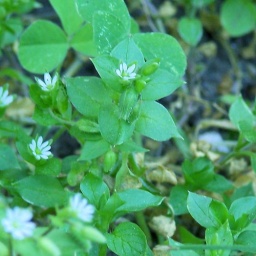
This tiny plant was hidden in mown grass I was resting on during a break at an inservice at school.